Blackstone (TV series)

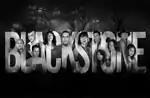

Blackstone is a Canadian television series which aired on APTN and Showcase. Written, created, directed, and produced by Canadian producer Ron E. Scott, the series began filming its first season in 2010 in and around Edmonton, Alberta.